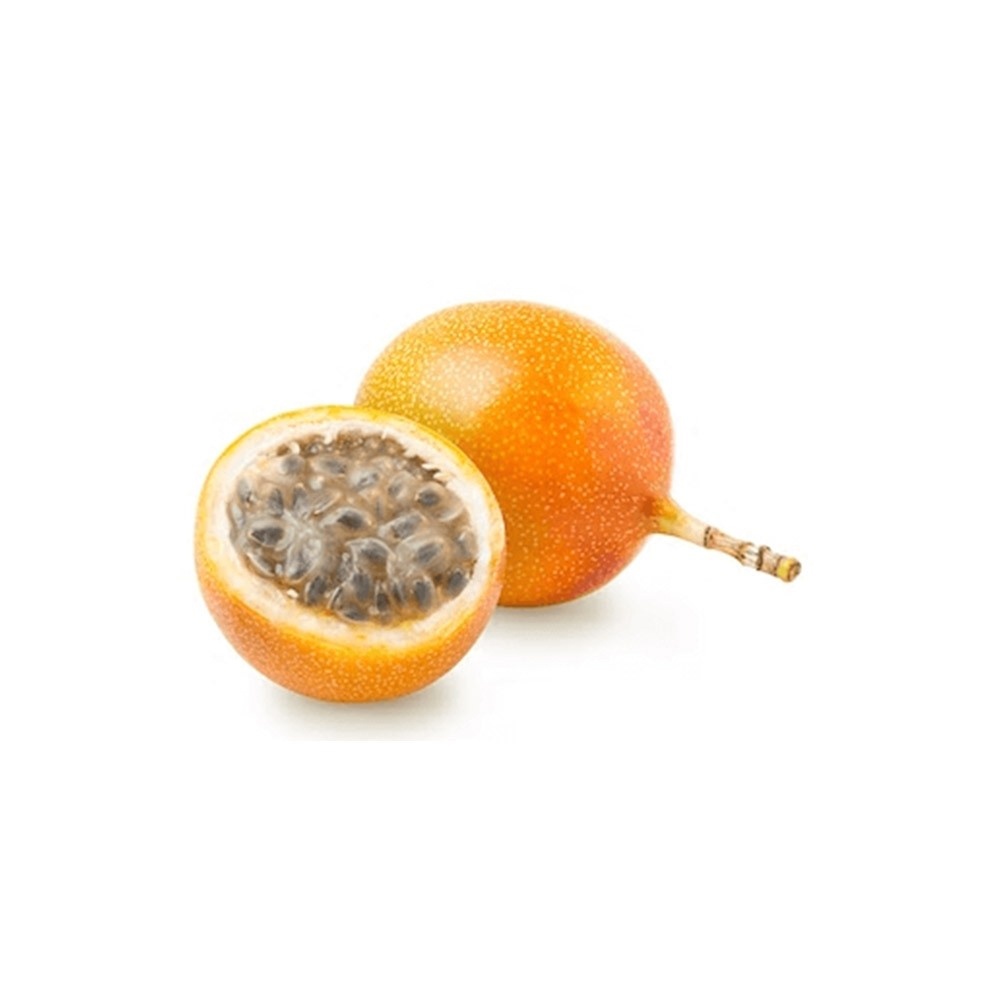
Granadilla-Golden Passion fruit
Air freighted organic and sweet passion fruit(Granadilla) from Idukki.1 kg
Brand: mittimills.com
Category: Food, Beverages & Tobacco > Food Items > Fruits & Vegetables > Fresh & Frozen Fruits > Passion Fruit